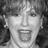
Emotion: happy